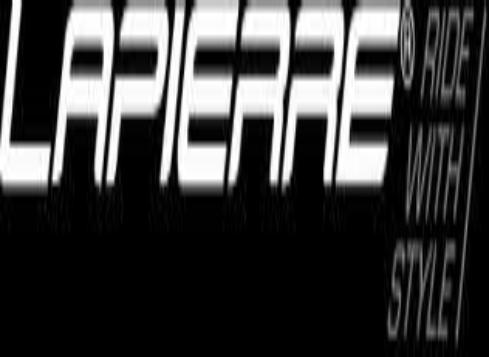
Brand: Lapierre
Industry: Transportation